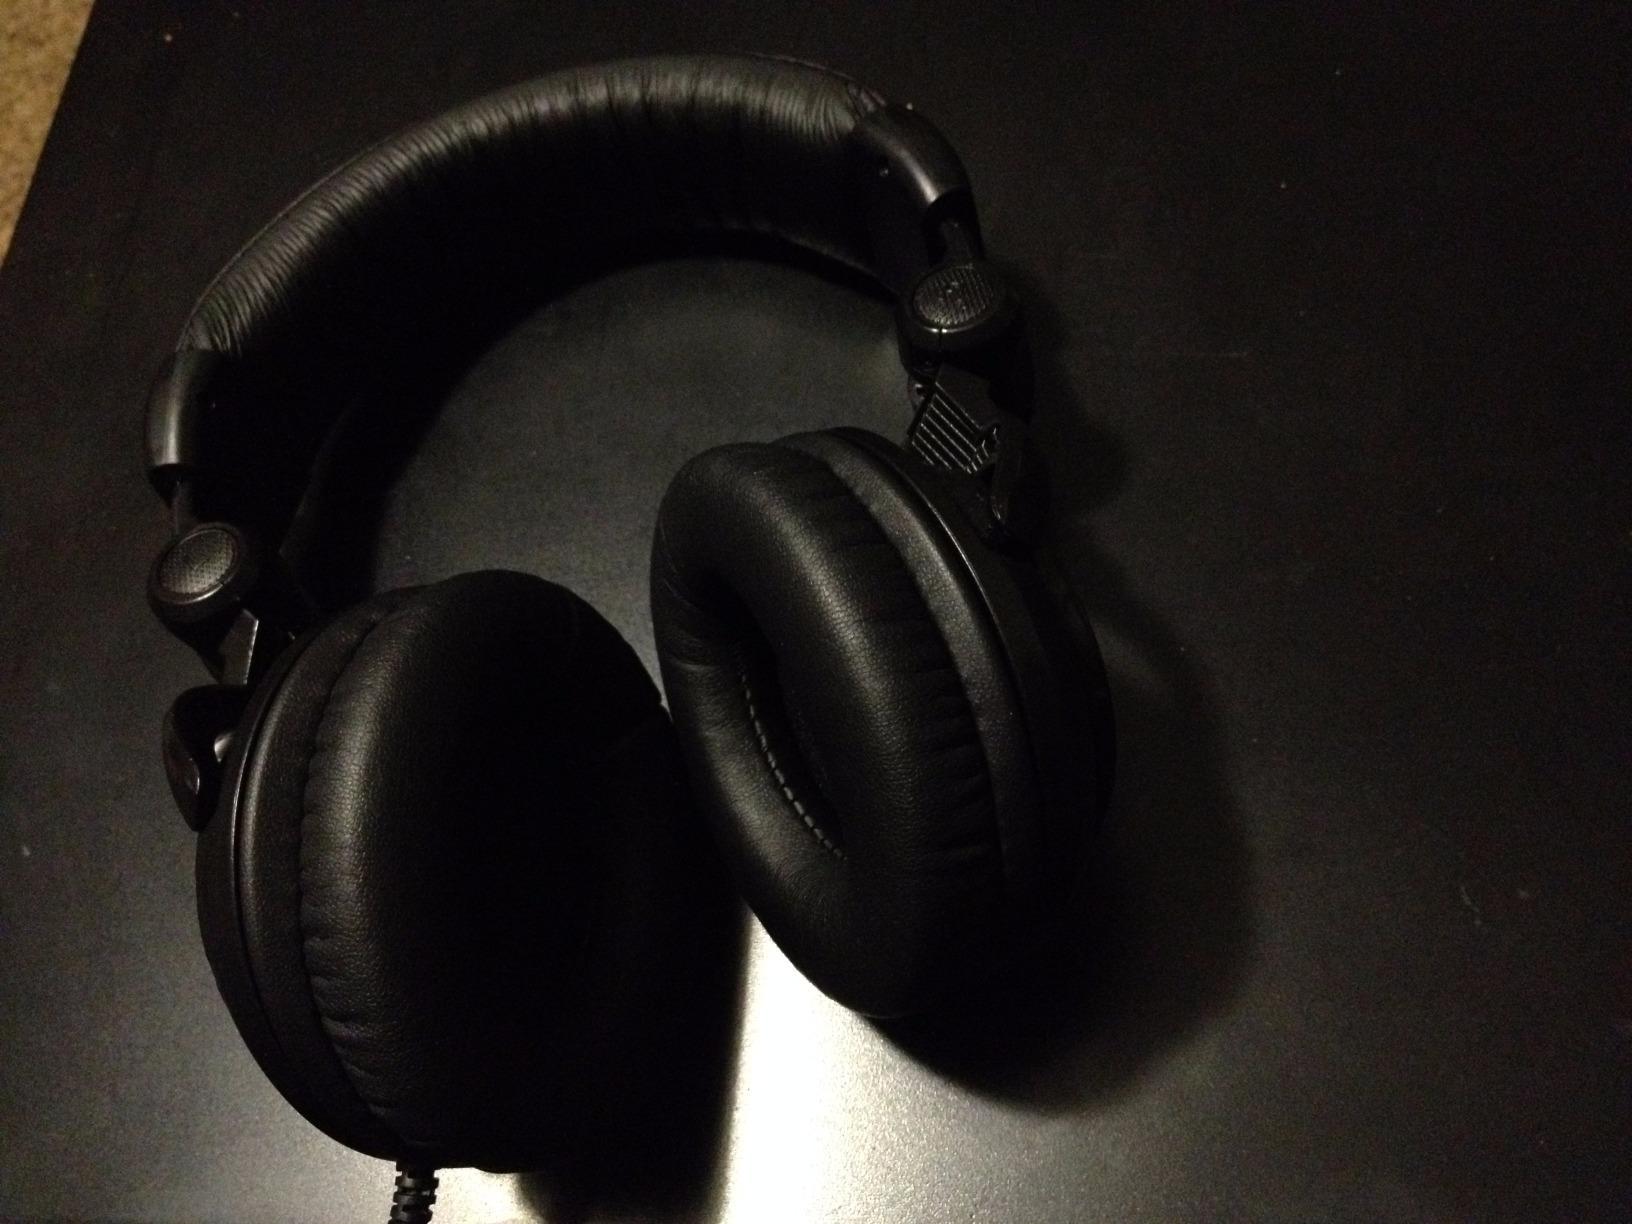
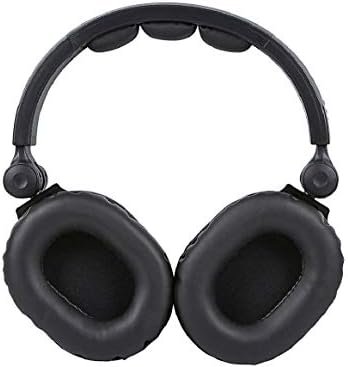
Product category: headphones
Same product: no